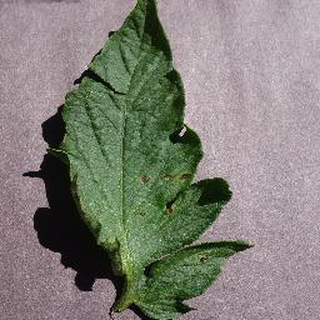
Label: tomato_early_blight